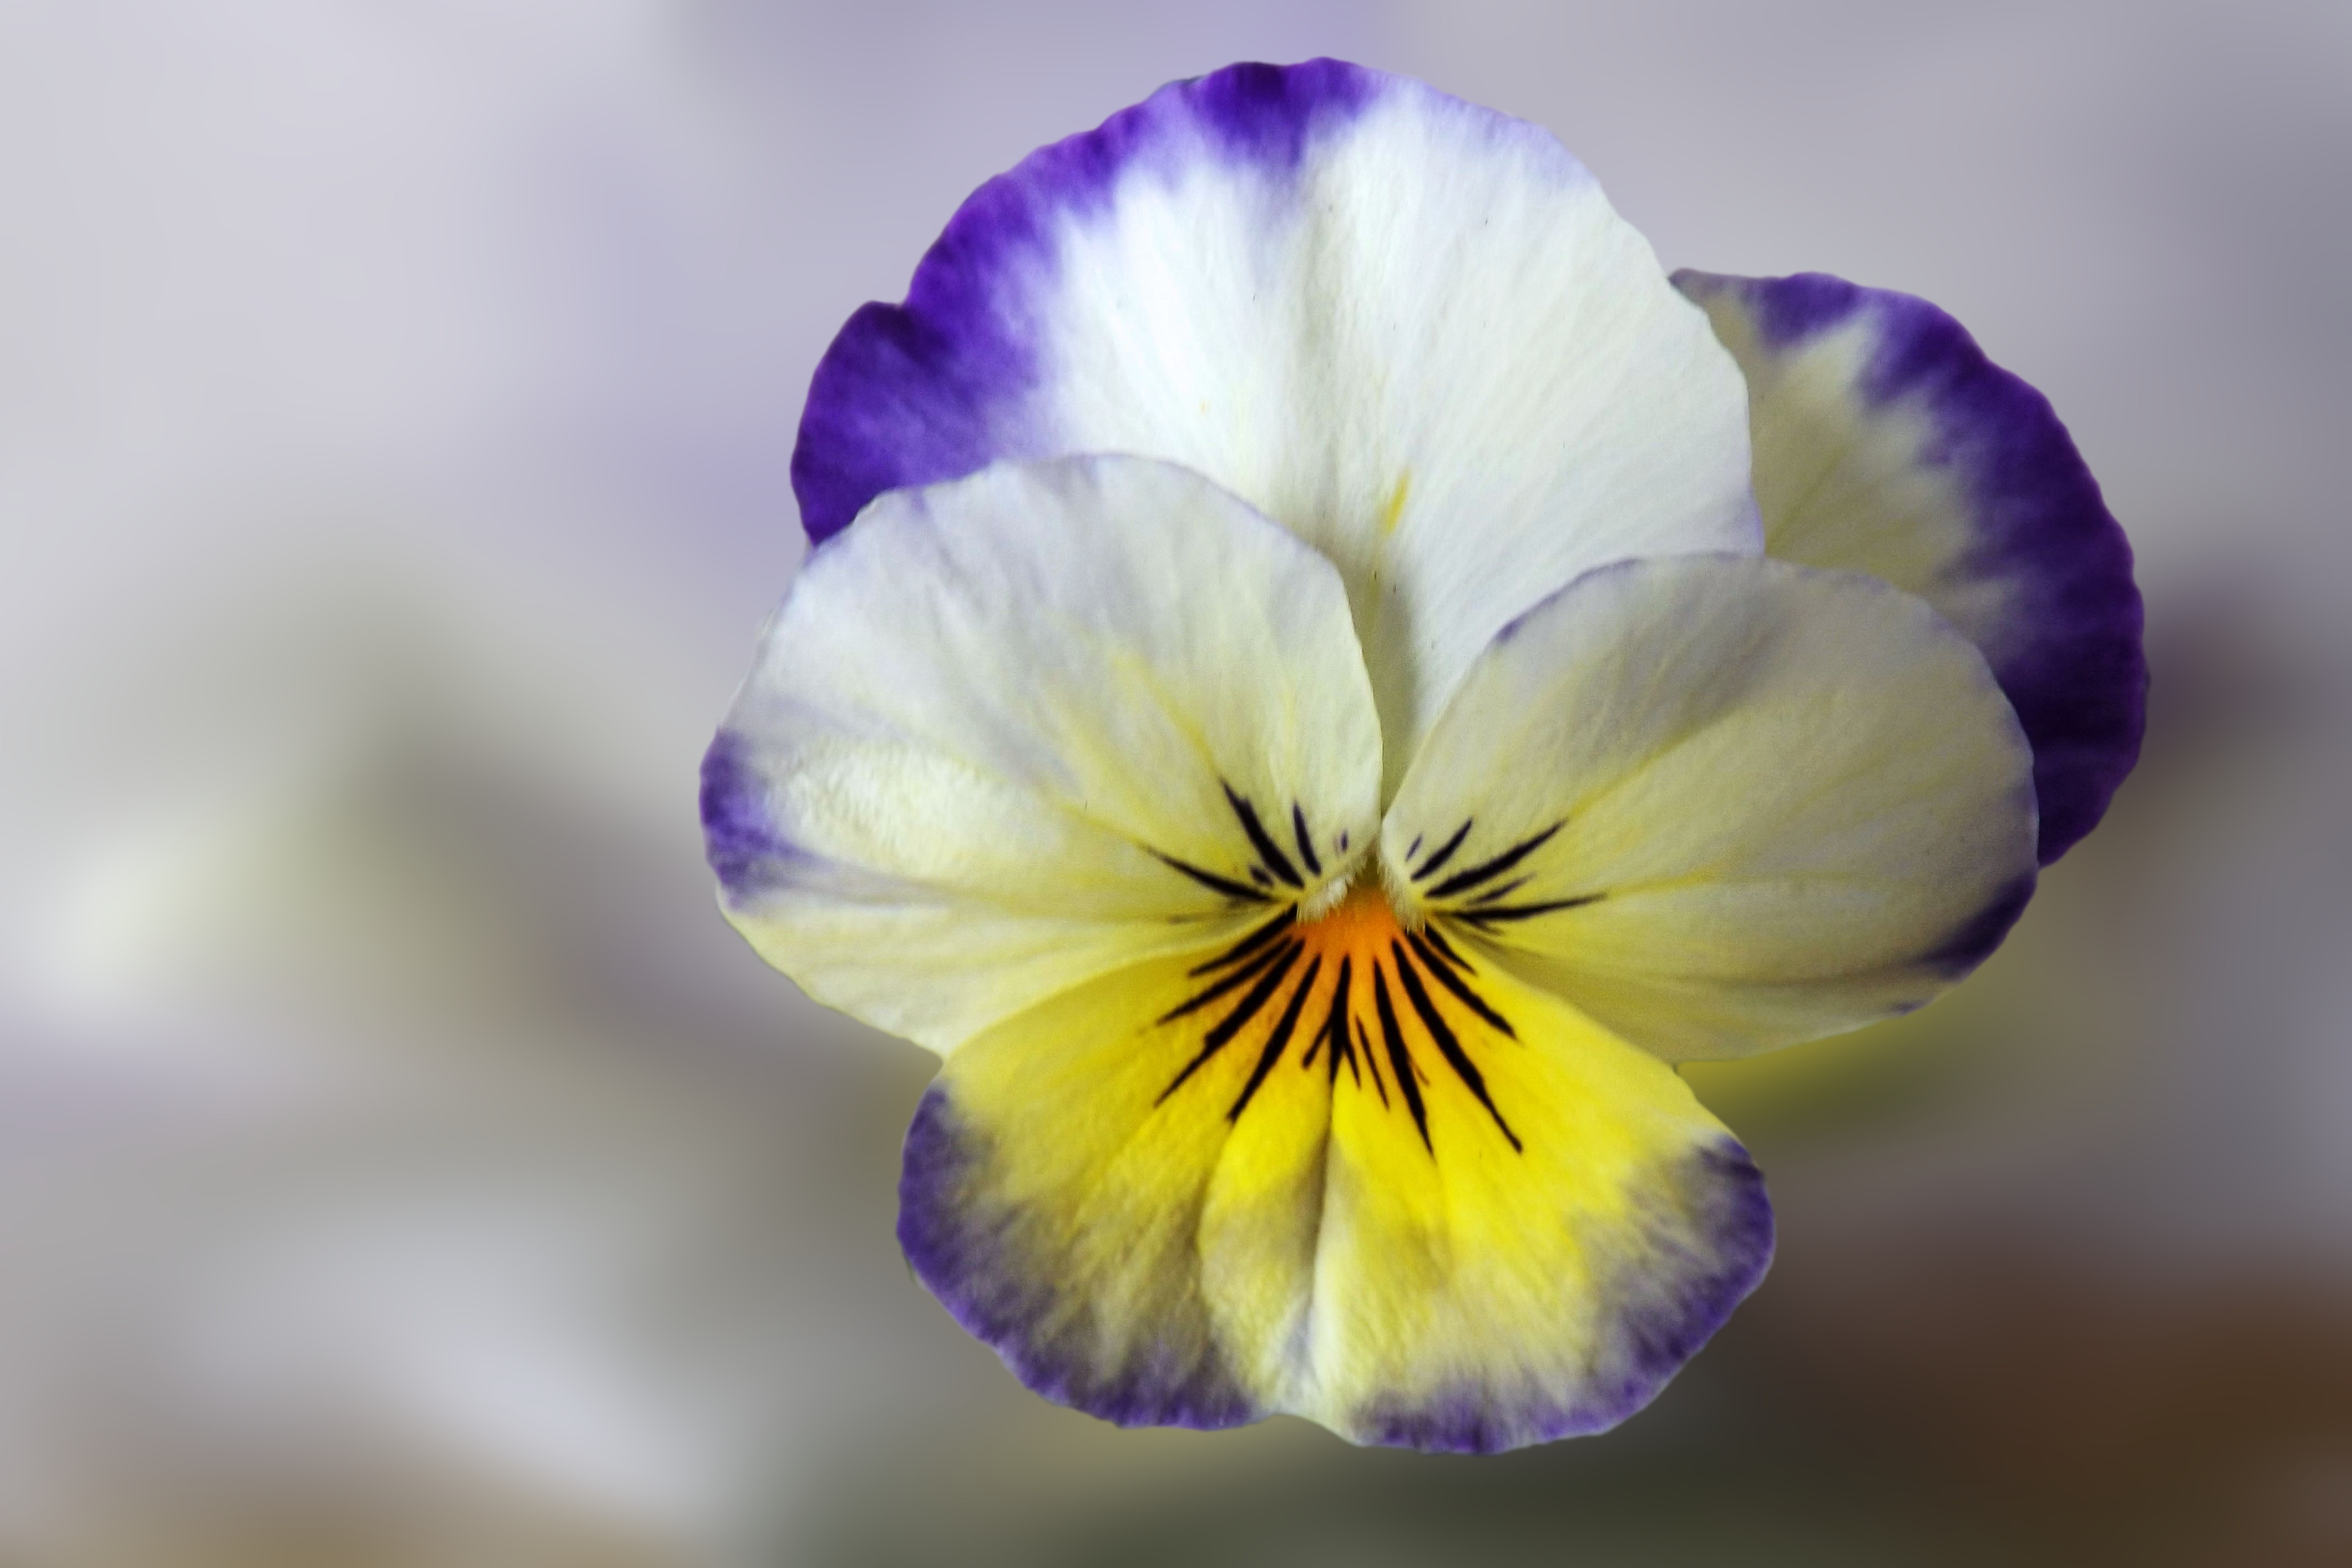
nature, blossom, plant, photography, flower, petal, bloom, spring, botany, yellow, flora, wildflower, close up, iris, eye, organ, crocus, viola, macro photography, pansy, flowering plant, plant stem, land plant, violet family